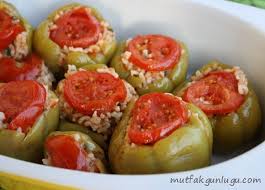
Yemek: biber_dolmasi